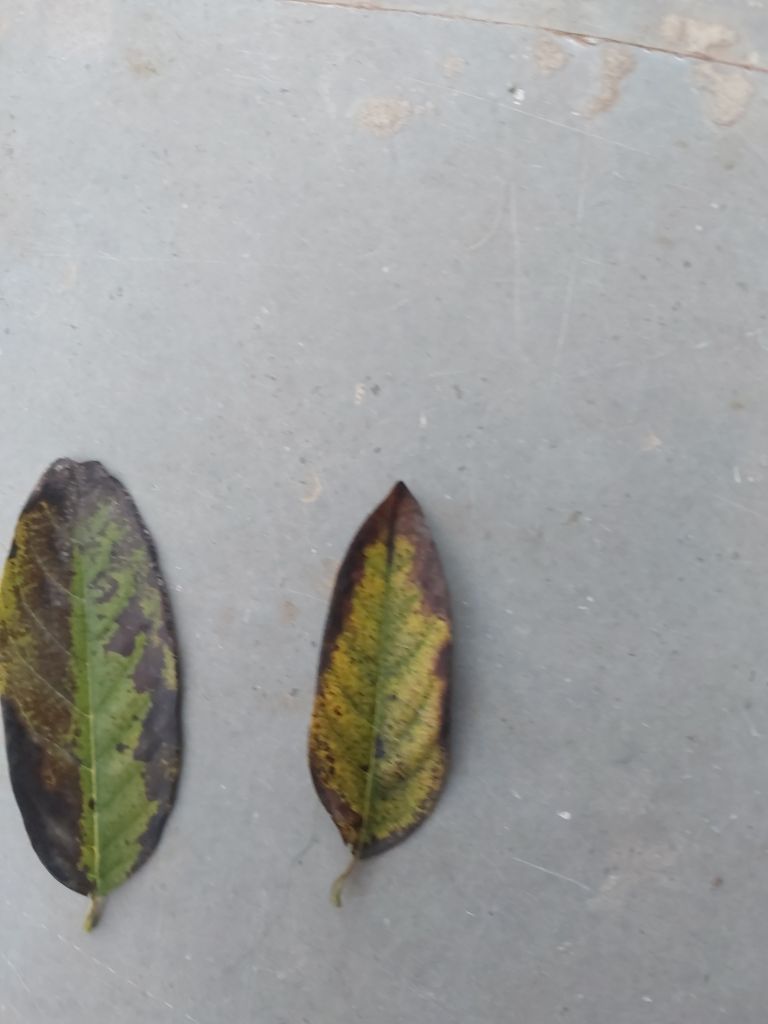
Disease label: Leaf spot on Leaves